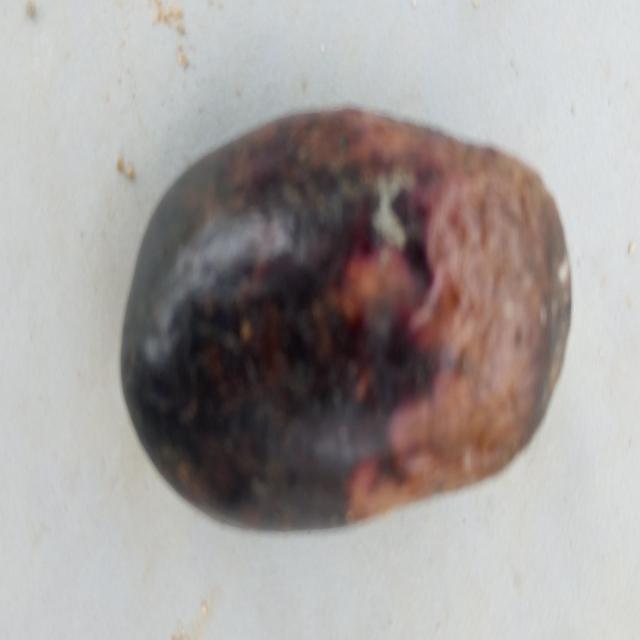
Plum grade: unaffected